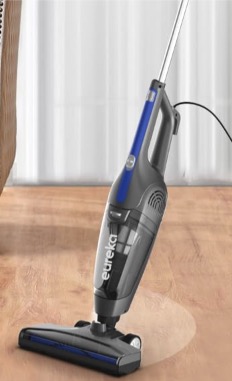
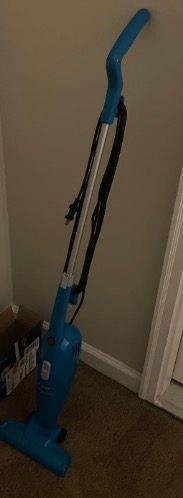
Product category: items_vacuum
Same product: no